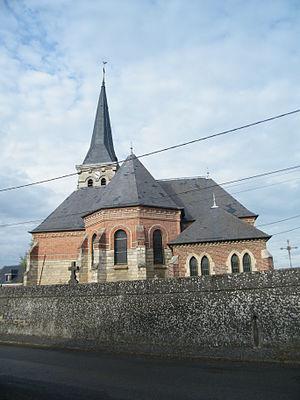
église.
Rethonvillers est une commune française située dans le département de la Somme, en région Hauts-de-France.